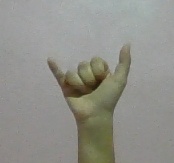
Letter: ya